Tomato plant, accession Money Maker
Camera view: horizontal (90 deg, fisheye); turntable rotation: 0 degrees
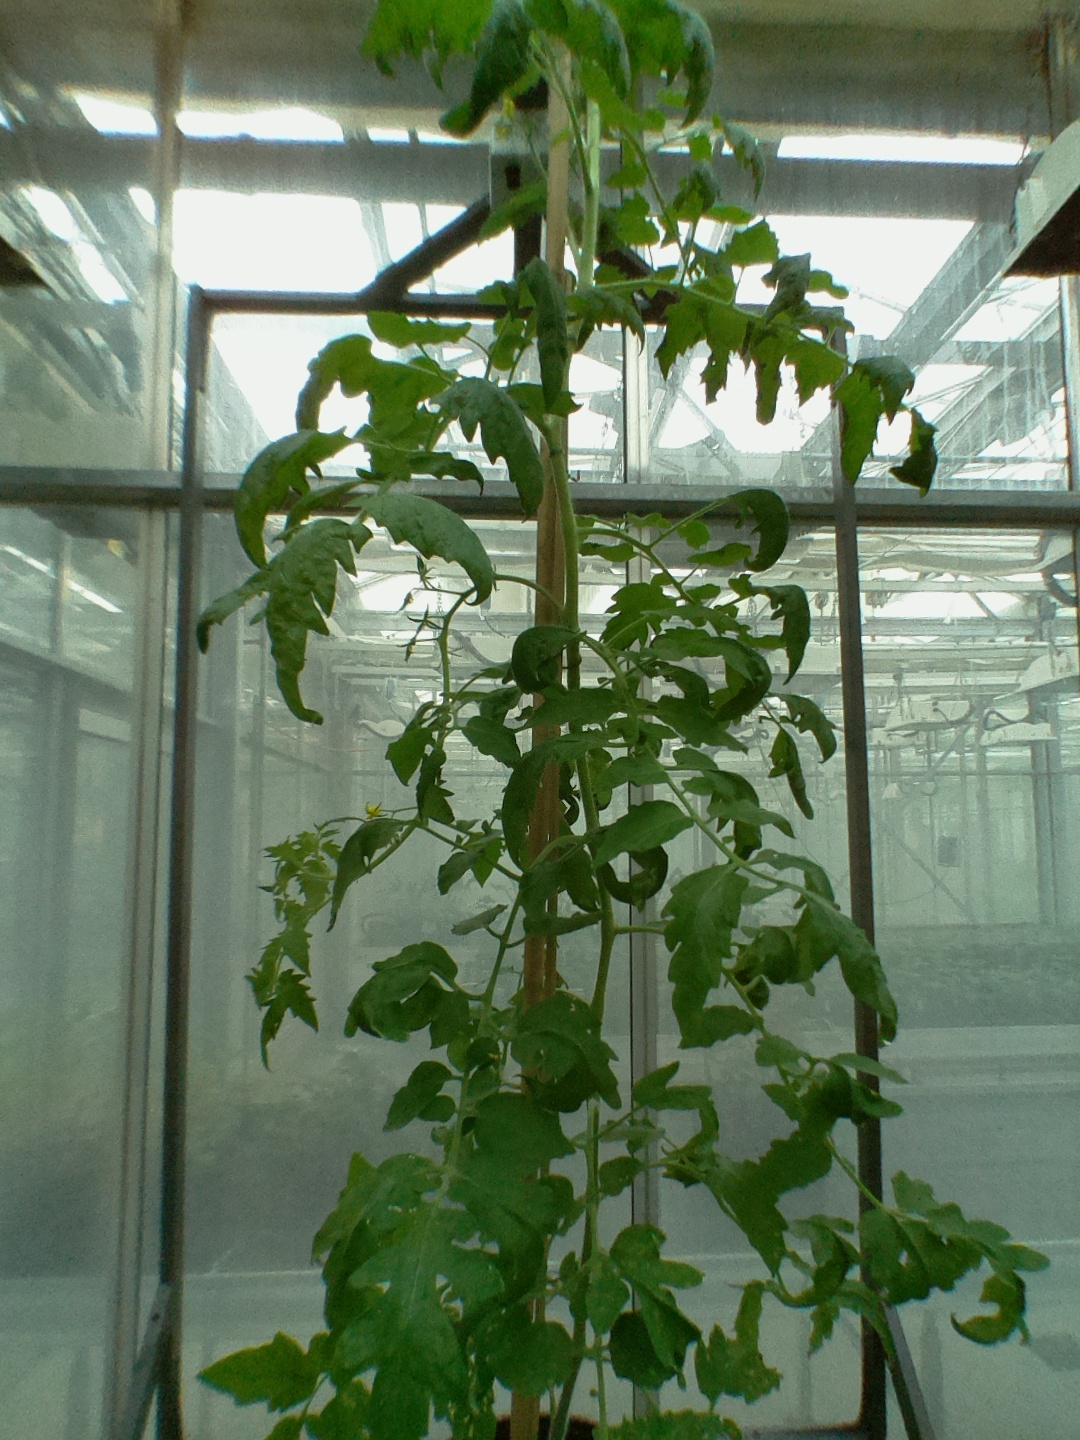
BBCH growth stage 65: Full flowering, 50%-60% of flowers open, first petals falling